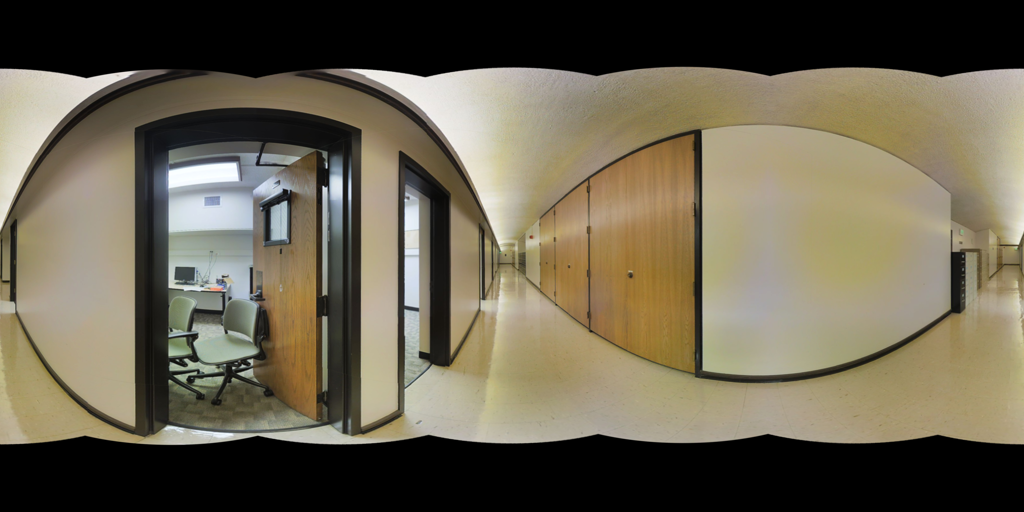
Referred object: Computer monitor

Referred object: turn left to the open office that has two green chairs

Referred object: the wooden door panel opposite the open office doorway